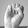
ASL letter: E